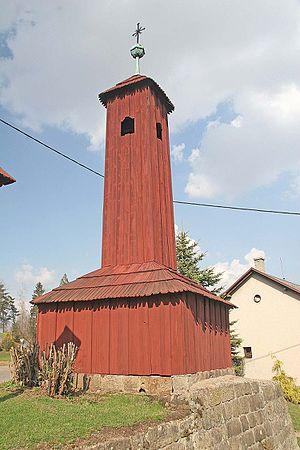
Žampach est une commune du district d'Ústí nad Orlicí, dans la région de Pardubice, en République tchèque. Sa population s'élevait à 278 habitants en 2017.